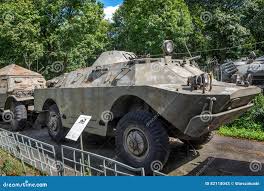
Label: BRDM